Al-Rabithah al-Alawiyyah

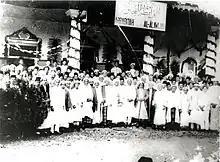

Two months after the Youth Pledge, Alawiyin figures requested a permission to the Dutch Government to establish the new association, "al-Rabithatoel al-Alawijah" (as it was spelled at the time) which was recorded in the notary deed number 6 by A.H. Van Ophuijsen dated January 16, 1928. The request was approved by the Dutch government on December 27, 1928, CE (1346 AH), which was signed by the Gerard Rudolph Erdbrink (Secretary of the Dutch East Indies Government; [1881-1954]) with the second permission issued on November 27, 1929.